2010 British Grand Prix

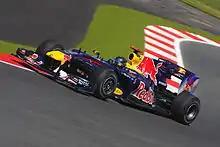
After his first-lap puncture, Sebastian Vettel recovered to finish the race in seventh place.

With the safety car bunching up the field, Vettel – who had at one point been just three seconds ahead of race leader Webber and in danger of being lapped – was able to join the back of the safety car train. After the restart, Vettel began a charge through the field, quickly completing several overtakes that moved him into the points-scoring positions. Several other battles also picked up, with Alonso and Liuzzi banging wheels and Vitaly Petrov threatening Nico Hülkenberg's tenth place until the Russian driver developed a slow puncture that forced him to pit. Vettel's recovery charge continued, although it was made more complicated by the retirement of Jaime Alguersuari, whose Toro Rosso became beached on the outside of Luffield with eight laps remaining. Marshalls waved yellow flags at the end of the Wellington Straight, denying Vettel an opportunity to pass Adrian Sutil into Brooklands. Vettel eventually completed a pass several laps later, forcing a gap at Aintree. Sutil came under further pressure from Michael Schumacher, who himself was being chased by Hülkenberg.